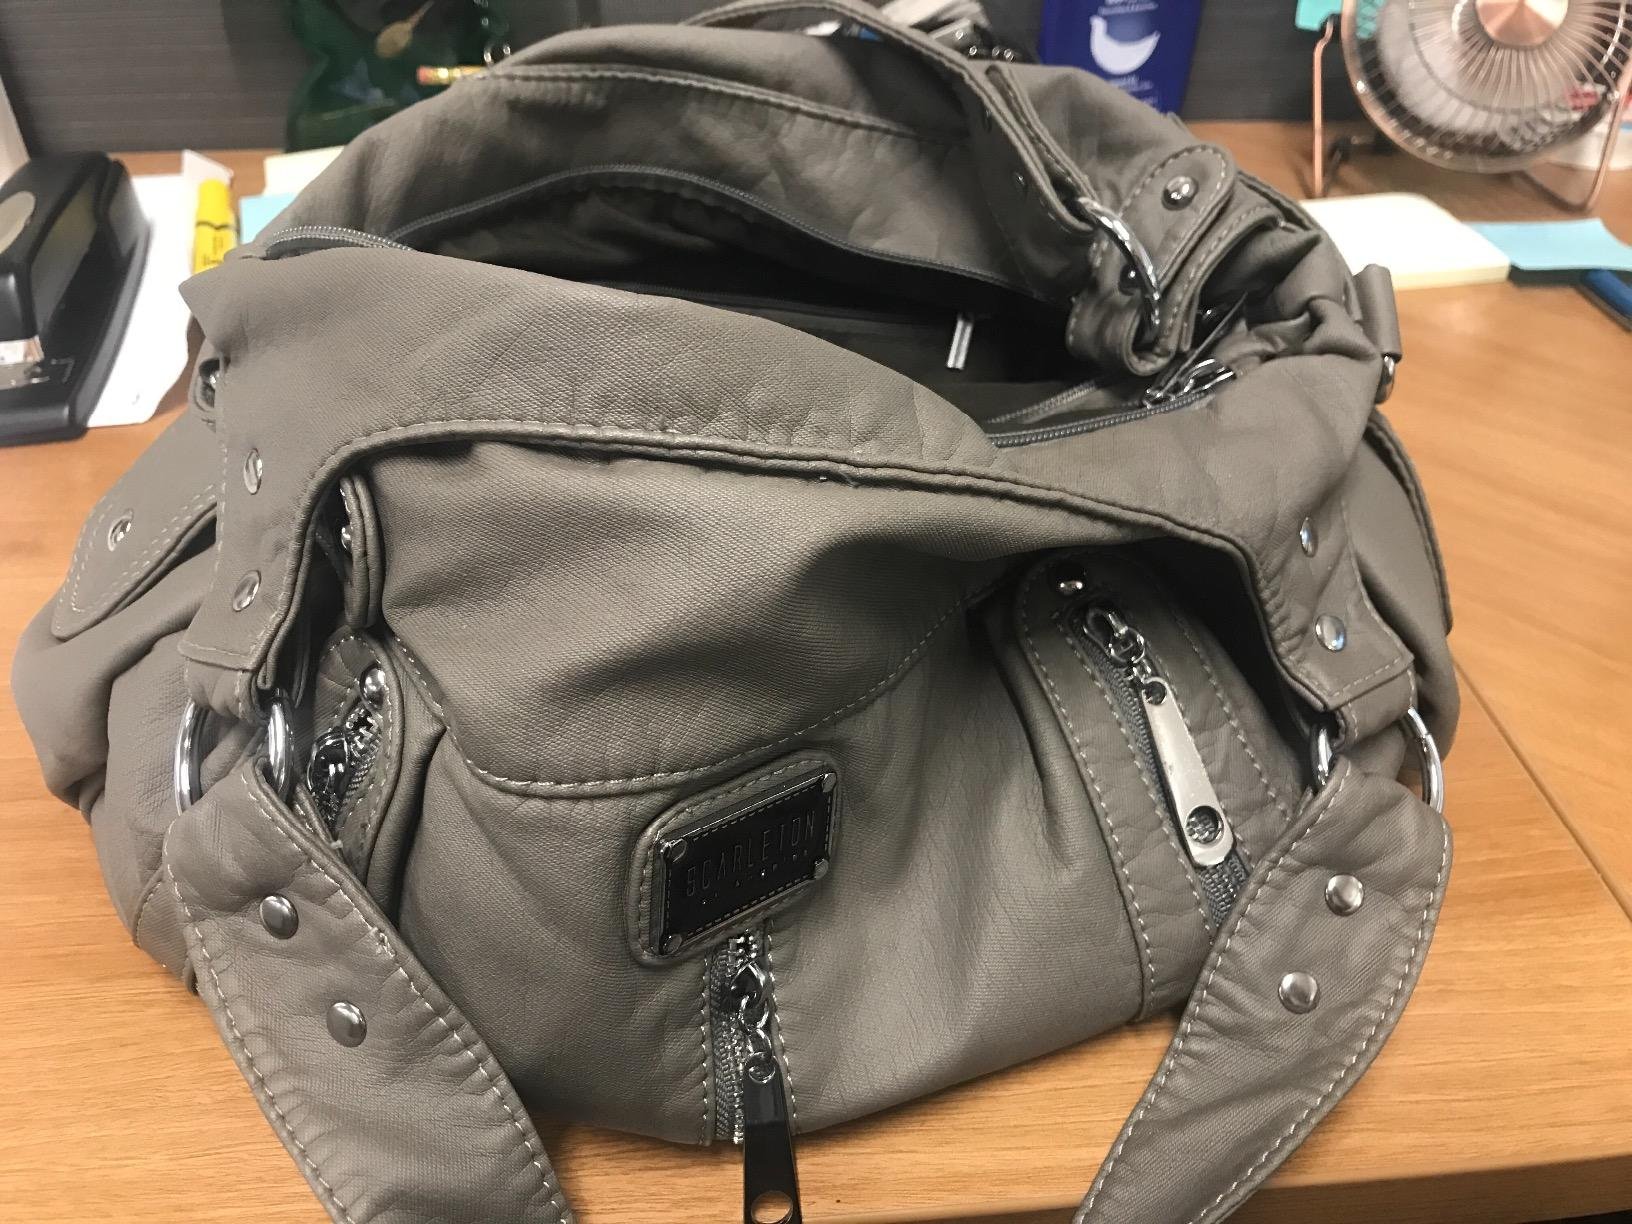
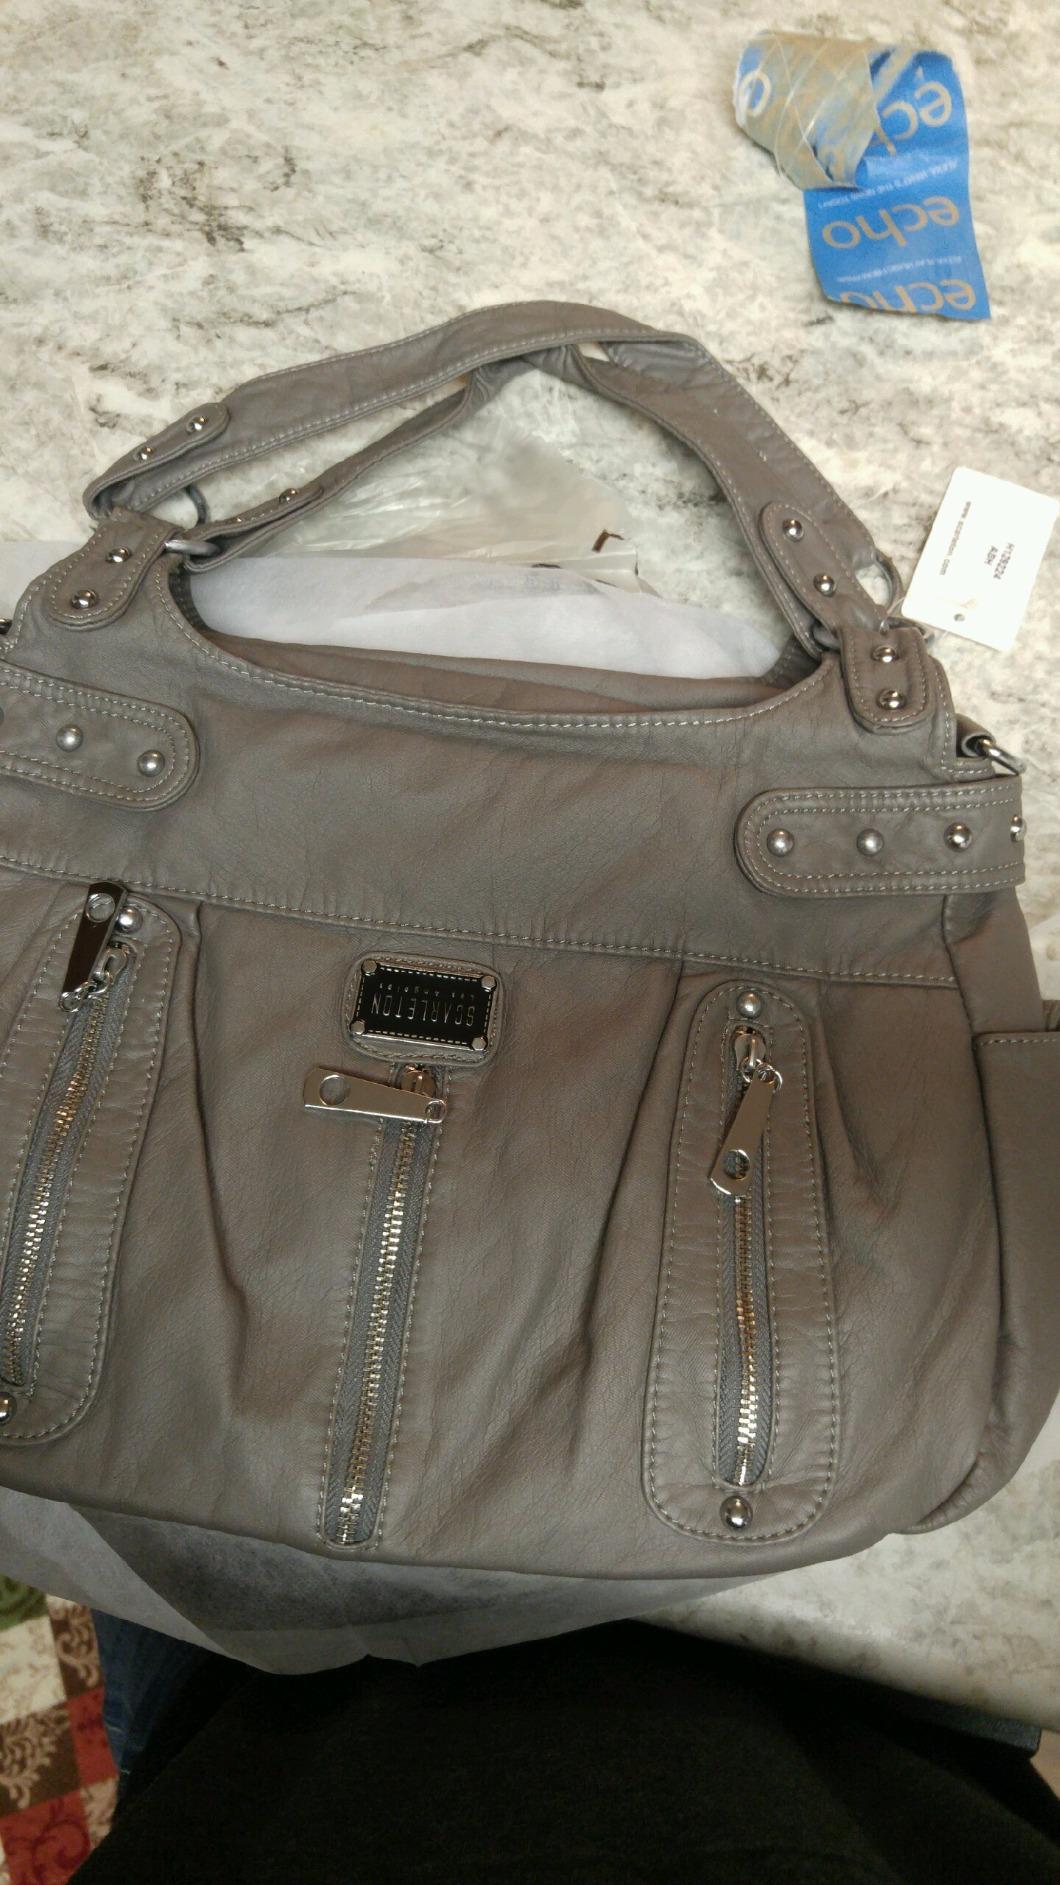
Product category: accessories_handbag
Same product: yes